Édifice Marie-Guyart

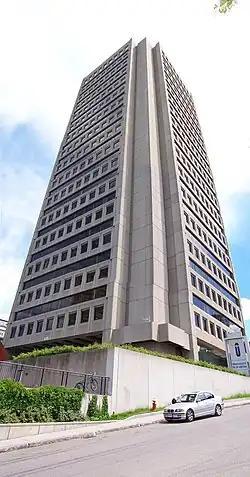

The Édifice Marie-Guyart, previously and still commonly known as Complexe G, is a 33-storey, office skyscraper completed in 1972 in Quebec City, Quebec, Canada. The brutalist style tower is the tallest building in the city, as well as the tallest building in Canada east of Montreal. Situated in the Parliament Hill borough, the building houses most notably the Ministry of Education, Recreation and Sports, the Ministry of Sustainable Development, Environment and Parks, as well the Observatoire de la Capitale observation deck.